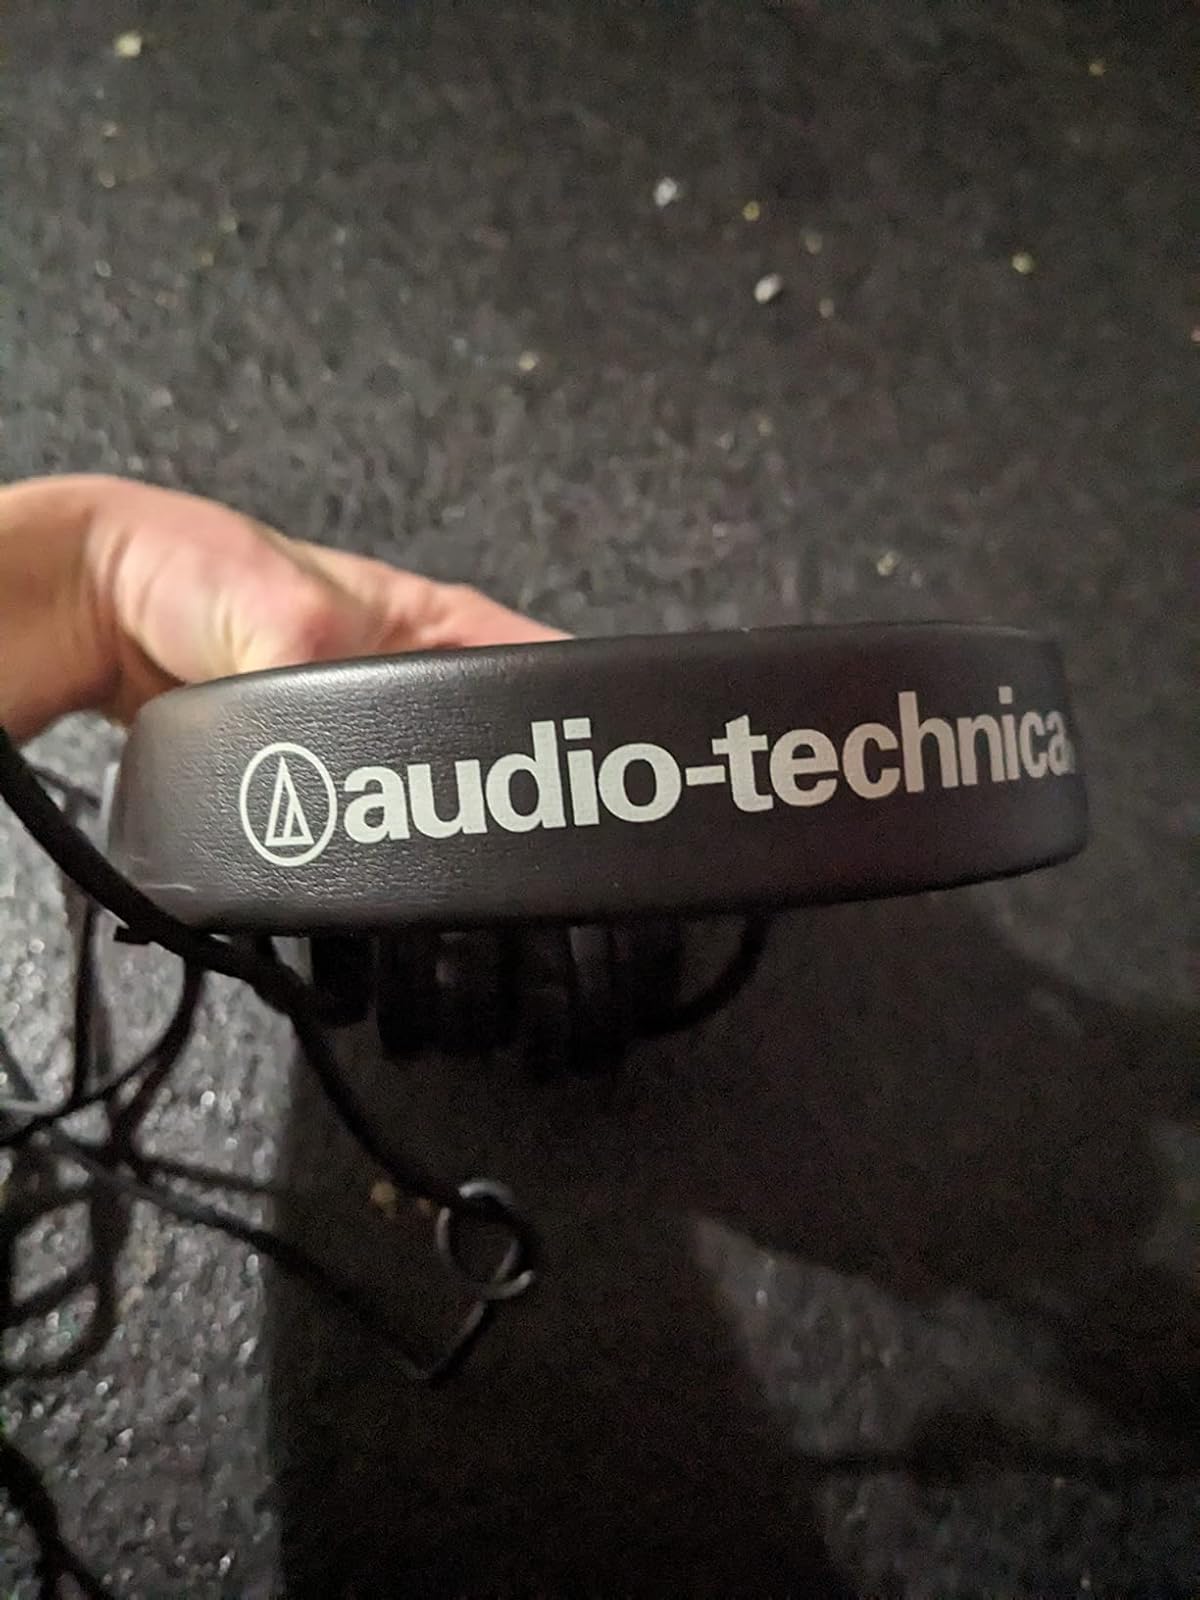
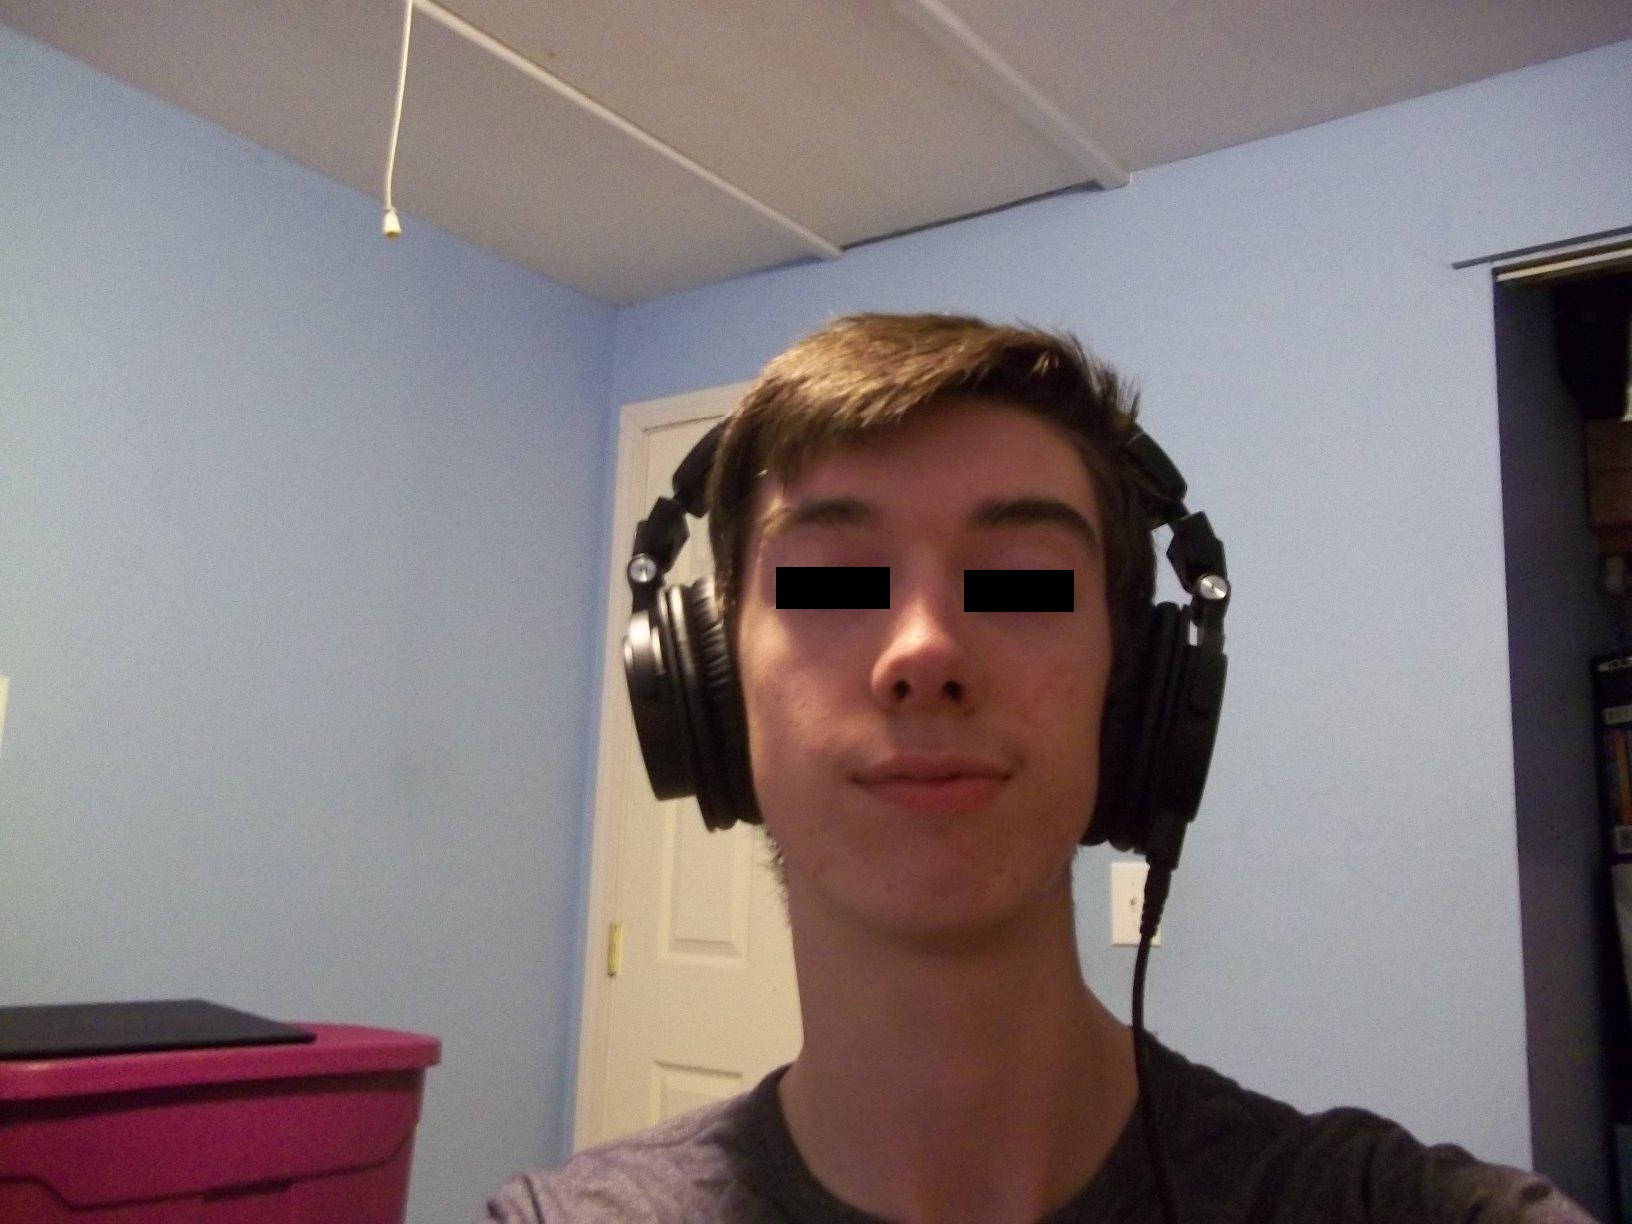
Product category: headphones
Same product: no